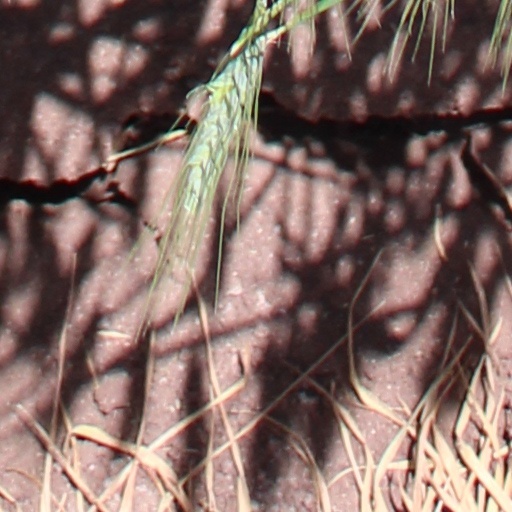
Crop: wheat